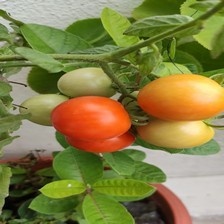
Label: tomato